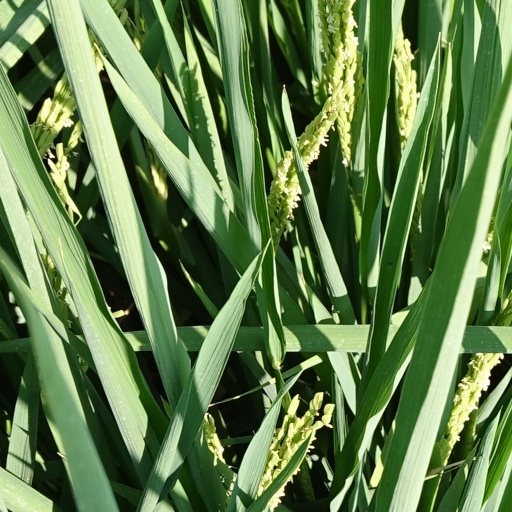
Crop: rice